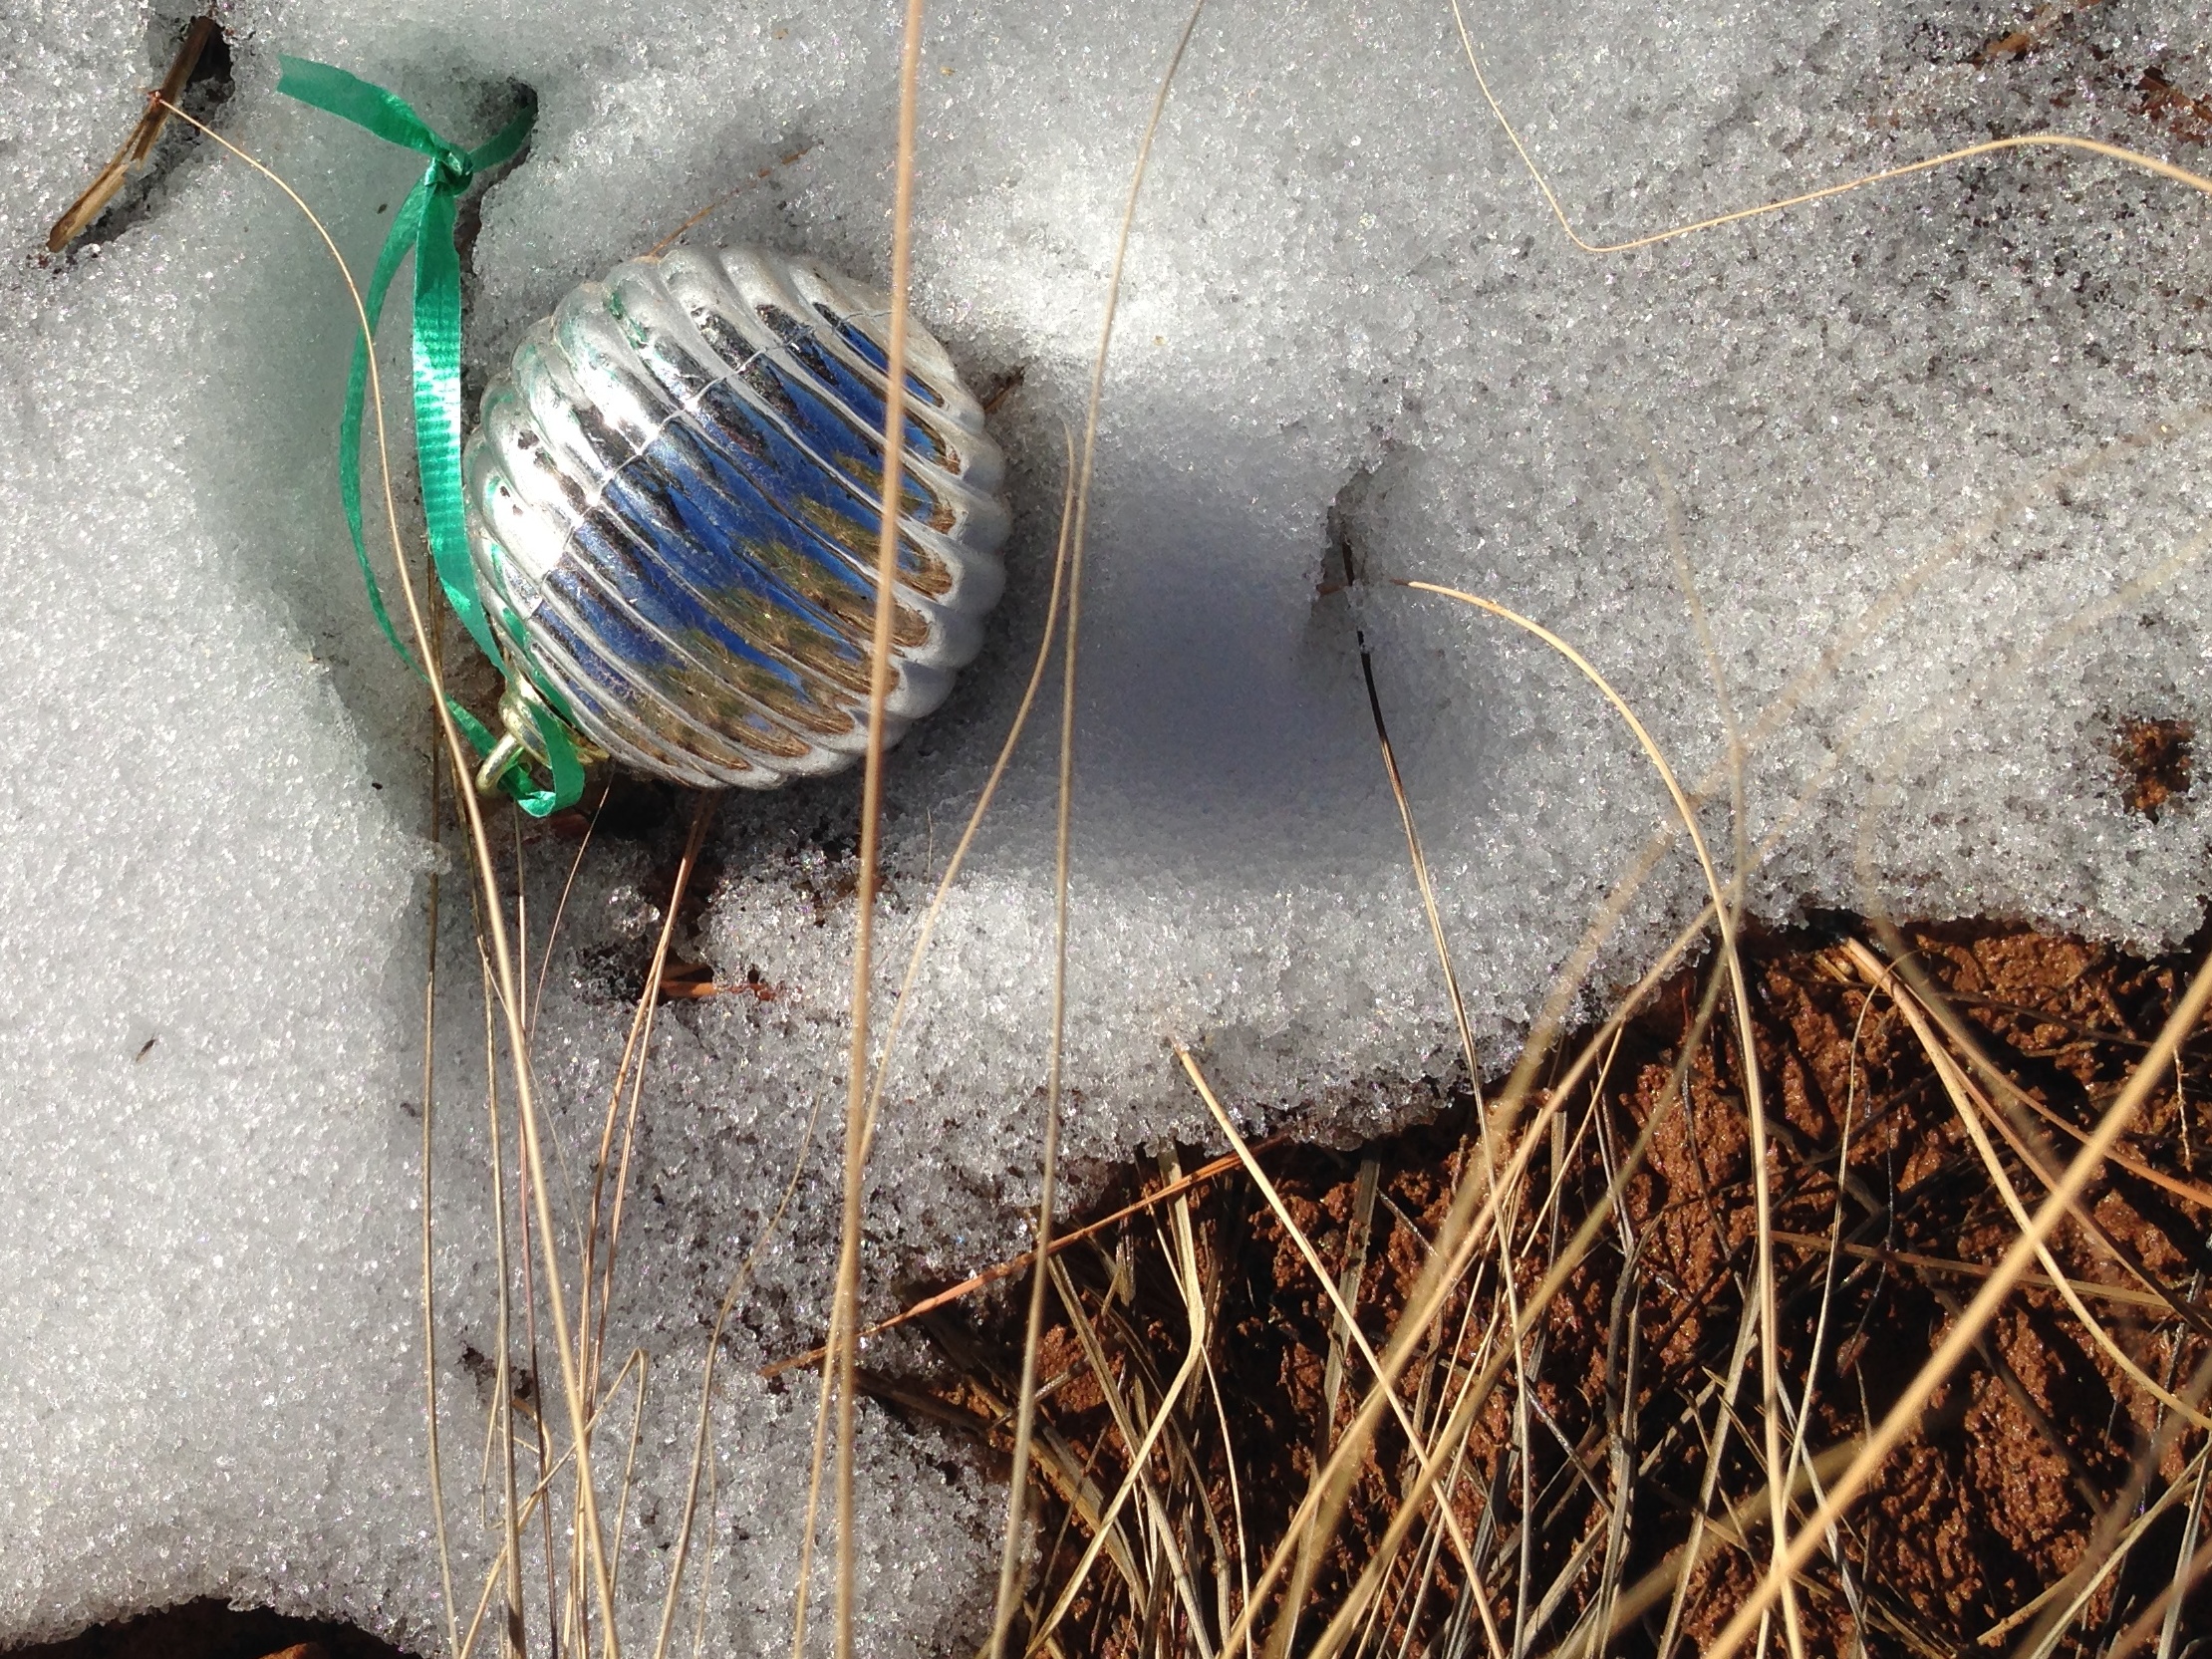
nature, leaf, wildlife, fauna, invertebrate, close up, cool image, macro photography